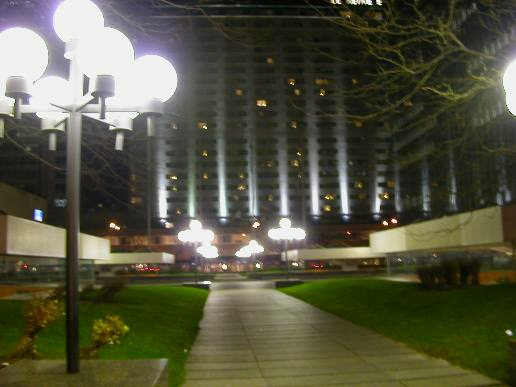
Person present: No